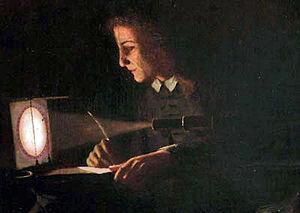
Juin
Un transit de Vénus devant le Soleil se produit lors du passage de la planète Vénus exactement entre la Terre et le Soleil, occultant une petite partie du disque solaire. Pendant le transit, Vénus peut être observée depuis la Terre sous la forme d'un petit disque noir se déplaçant devant le Soleil. La durée de tels transits est en général de quelques heures. Un transit est similaire à une éclipse solaire par la Lune, mais bien que Vénus fasse presque quatre fois la taille de la Lune, elle apparaît bien plus petite du fait de la distance plus importante la séparant de la Terre ; et également de sa plus grande proximité avec le Soleil. Avant l'ère spatiale, l'observation de transits de Vénus aida les scientifiques à calculer la distance Terre-Soleil par la méthode de la parallaxe.
Jeremiah Horrocks est un astronome anglais du XVIIᵉ siècle.